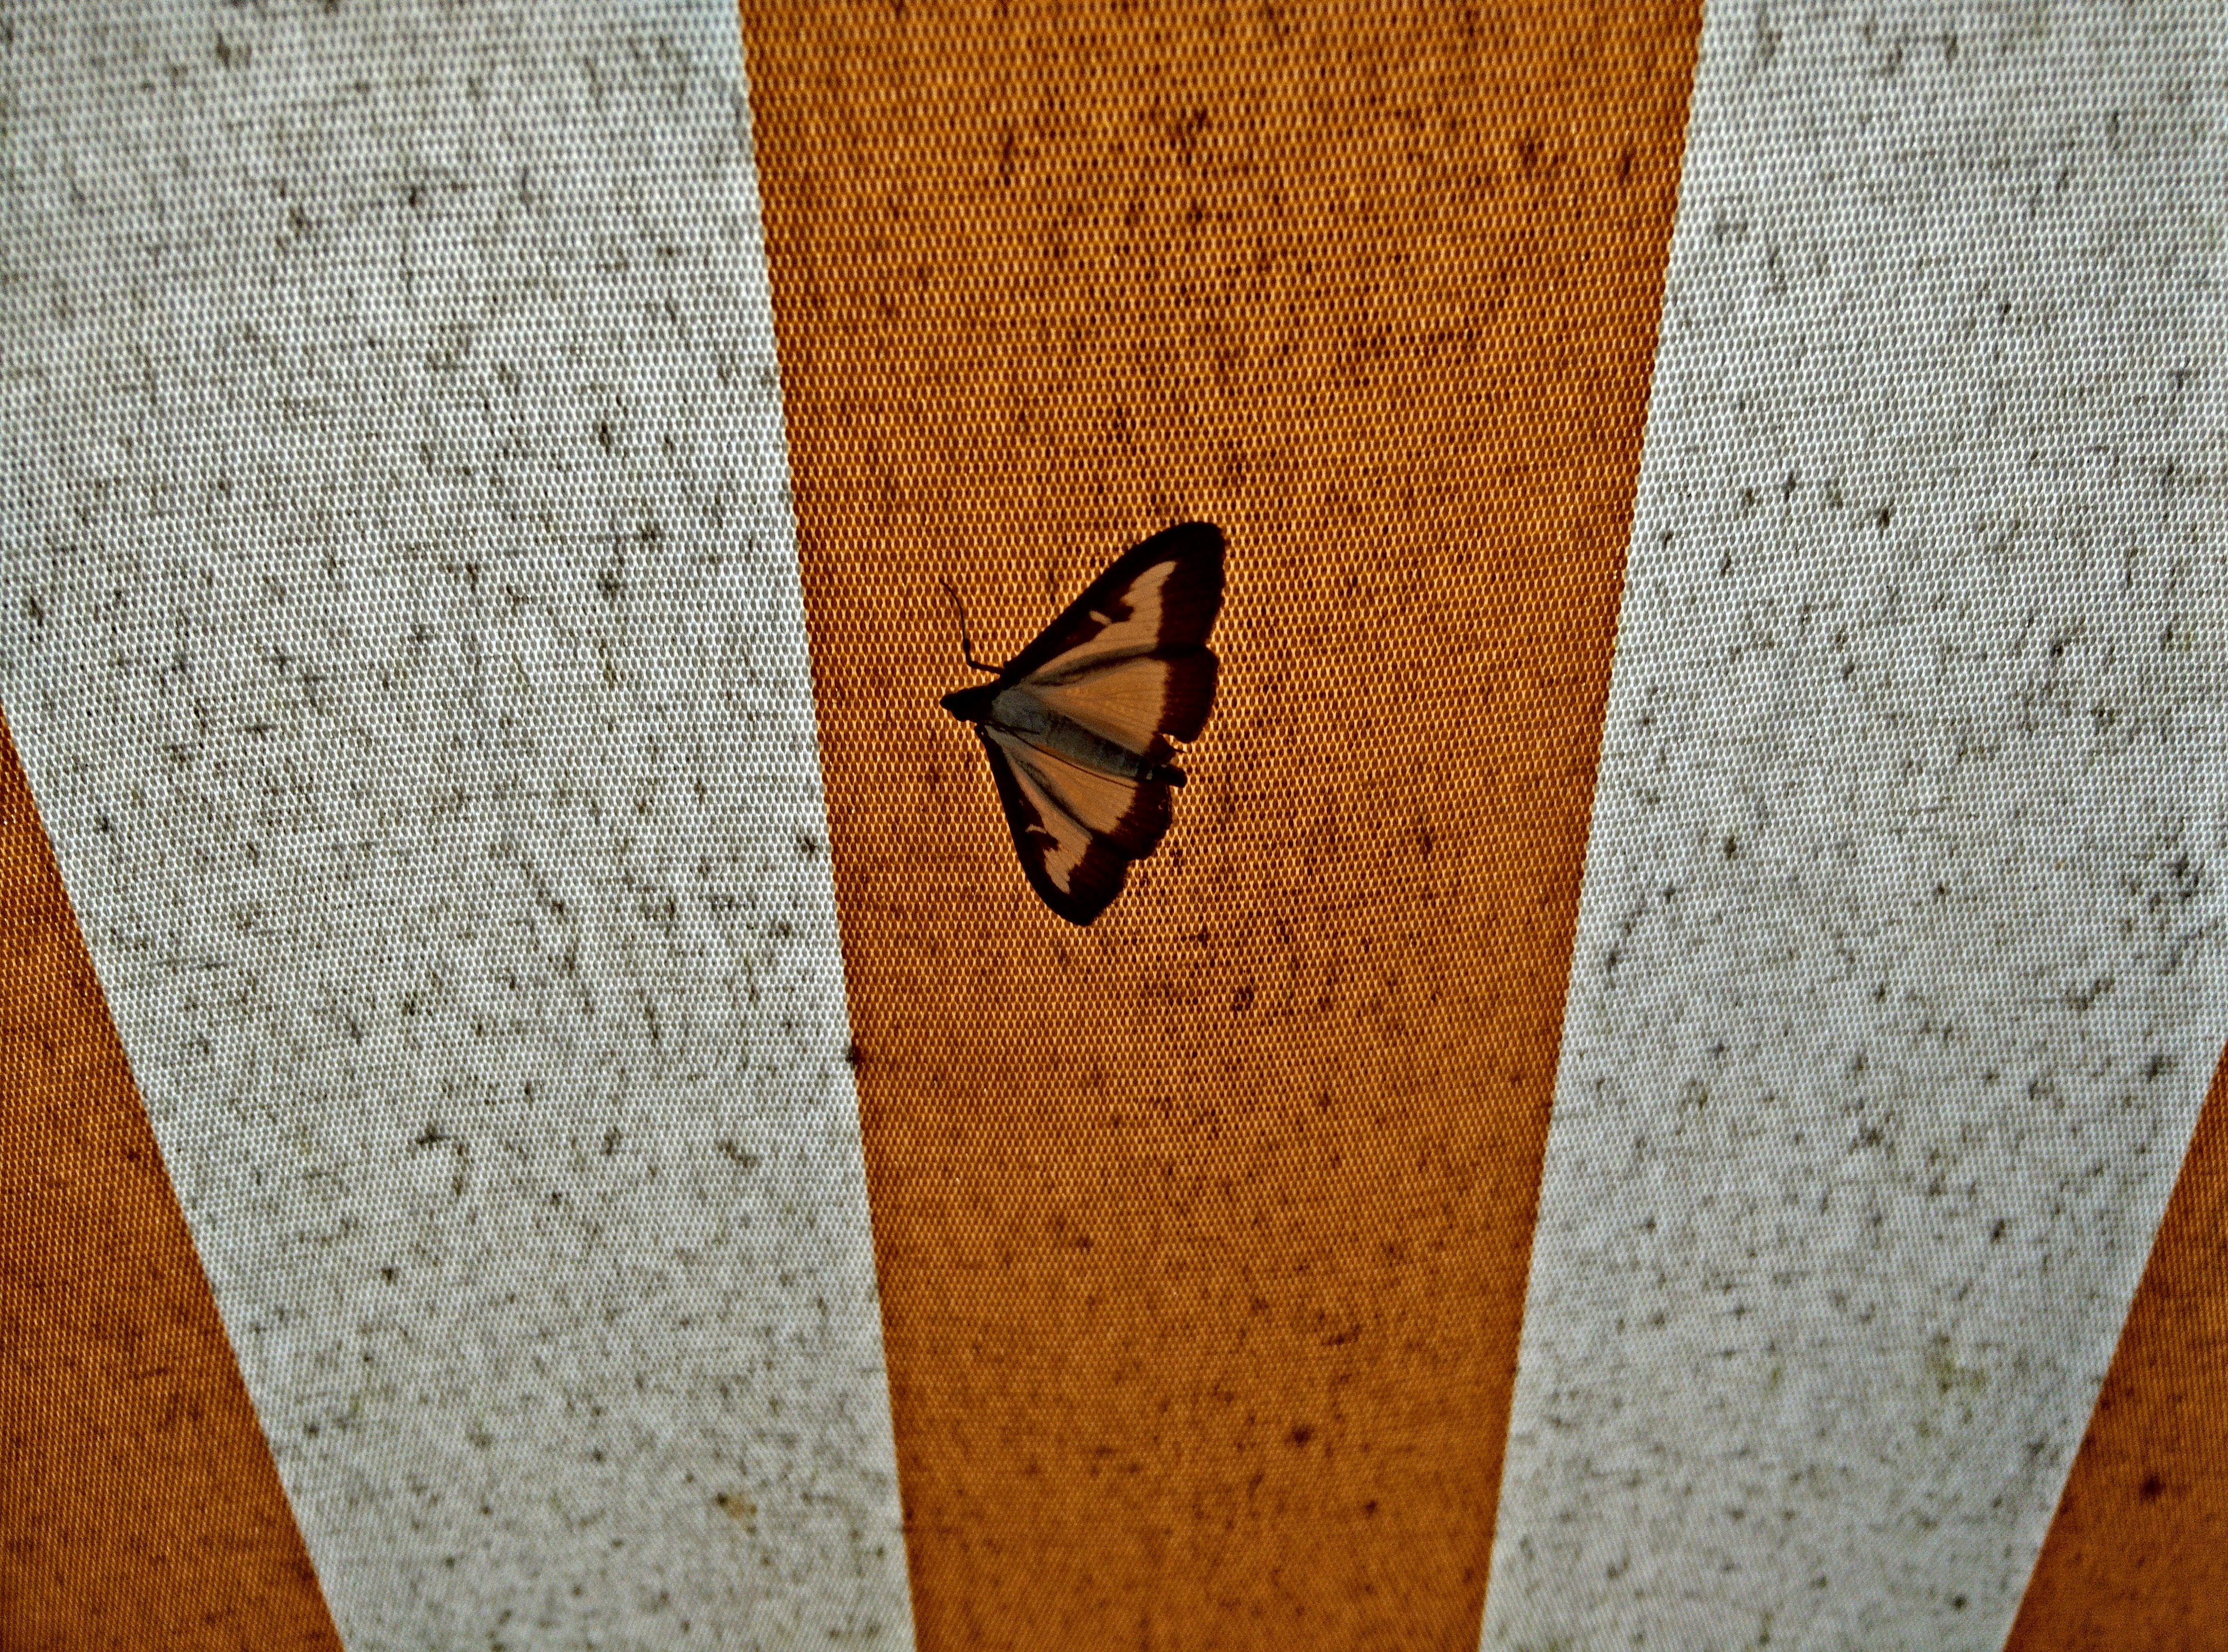
wing, wood, leaf, floor, number, wall, surfboard, curtain, butterfly, fabric, textile, art, awning, carving, shape, flooring, motte, surfing equipment and supplies